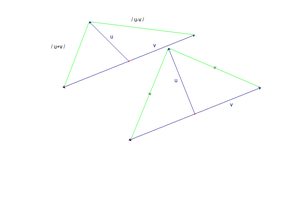
De la perpendicularite
La perpendicularité est le caractère de deux entités géométriques qui se coupent à angle droit. La perpendicularité est une propriété importante en géométrie et en trigonométrie, branche des mathématiques fondée sur les triangles rectangles, dotés de propriétés particulières grâce à leurs deux segments perpendiculaires.